Phonetics

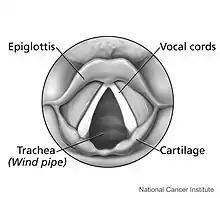
See caption

The larynx, commonly known as the "voice box", is a cartilaginous structure in the trachea responsible for phonation. The vocal folds (chords) are held together so that they vibrate, or held apart so that they do not. The positions of the vocal folds are achieved by movement of the arytenoid cartilages. The intrinsic laryngeal muscles are responsible for moving the arytenoid cartilages as well as modulating the tension of the vocal folds. If the vocal folds are not close or tense enough, they will either vibrate sporadically or not at all. If they vibrate sporadically it will result in either creaky or breathy voice, depending on the degree; if do not vibrate at all, the result will be voicelessness.